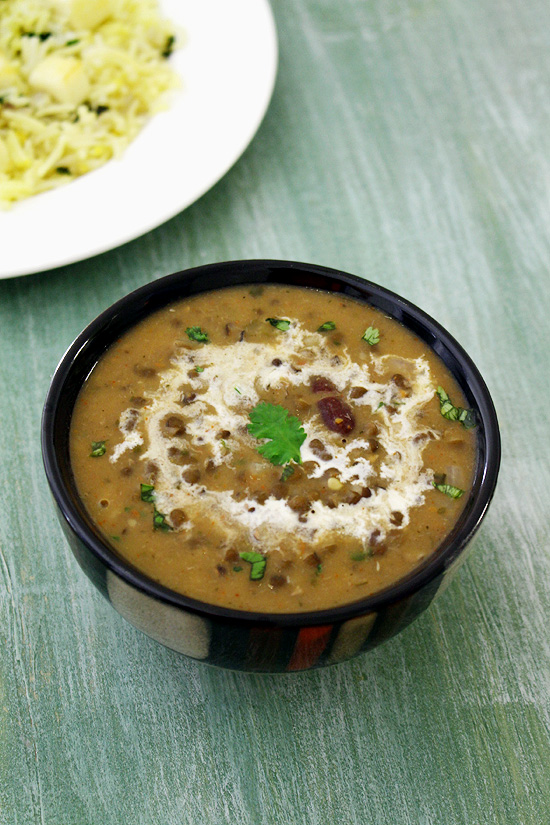
Dish: dal_makhani